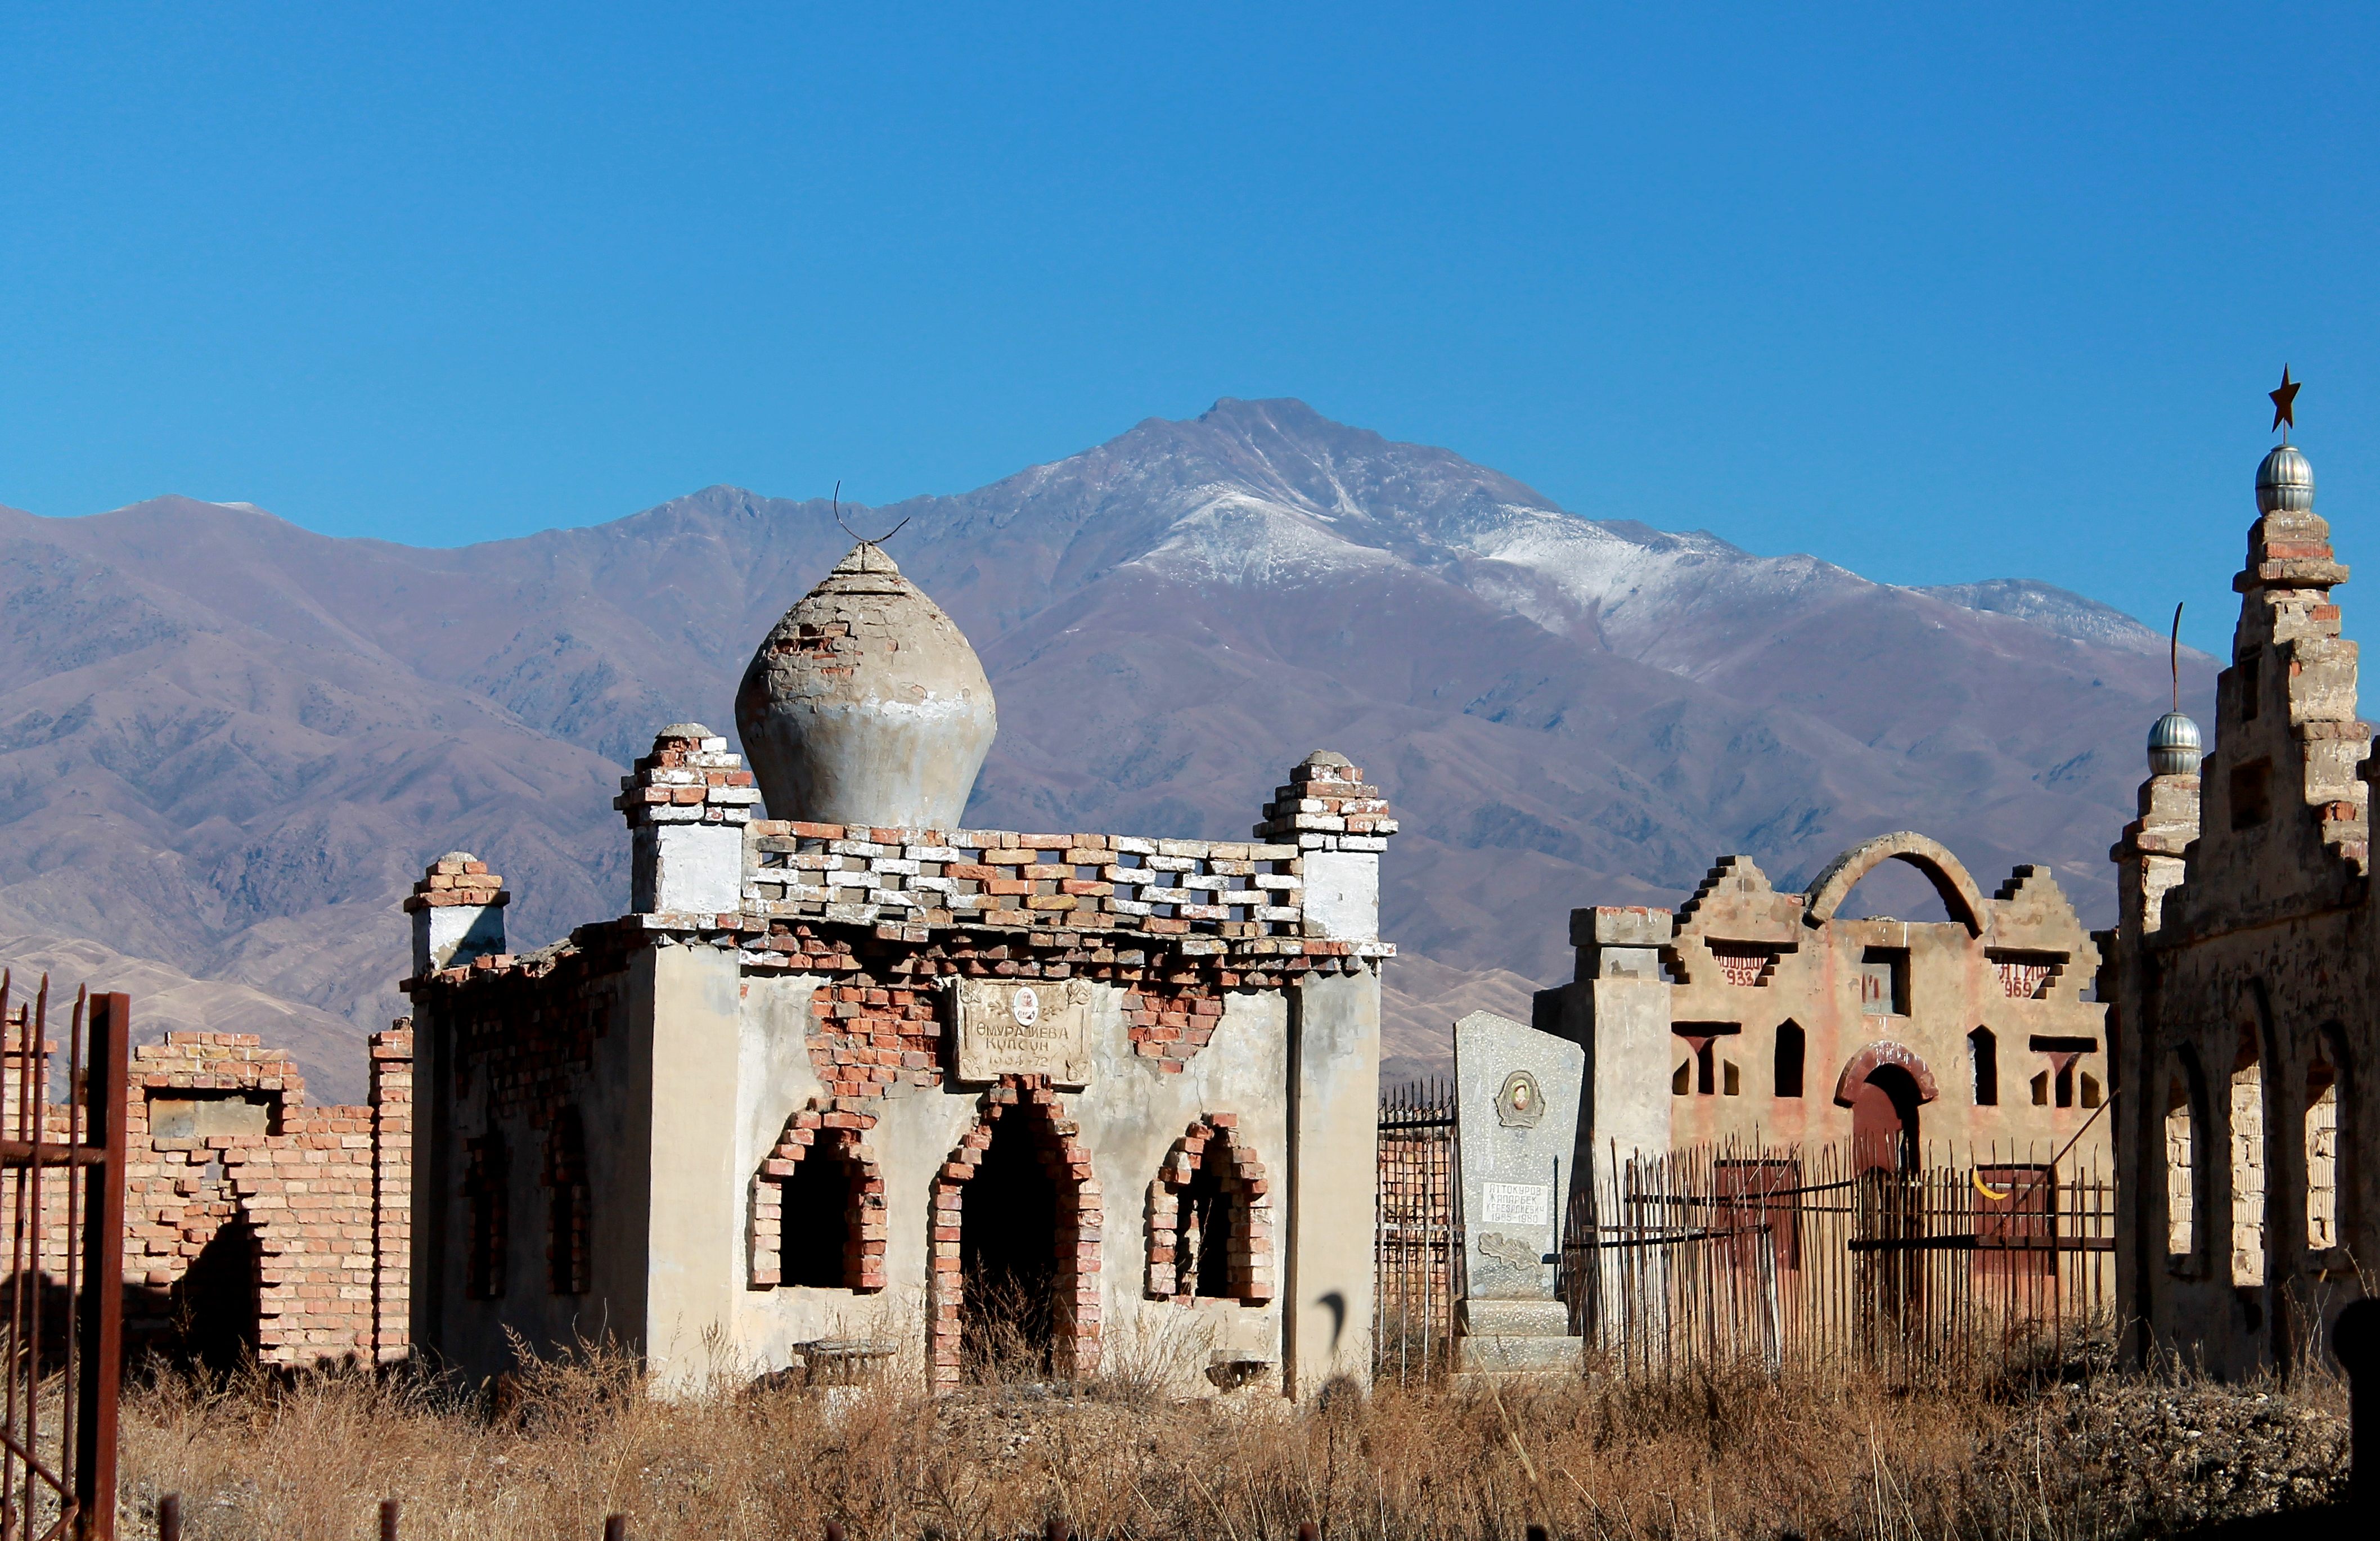
grave yard, kyrgyzstan, graves, mountains, landmark, sky, architecture, mountain, medieval architecture, historic site, building, tree, tourism, village, byzantine architecture, monastery, history, mosque, ancient history, landscape, unesco world heritage site, tourist attraction, hill, place of worship, city, dome, ruins, vacation, roof, house, mountain range, facade